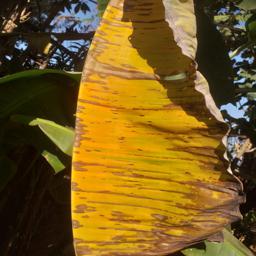
Label: MALBHOG LEAF